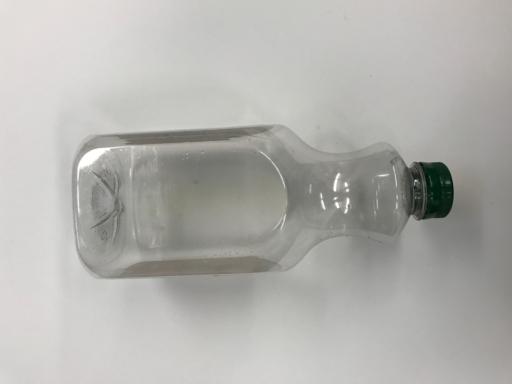
Waste category: plastic